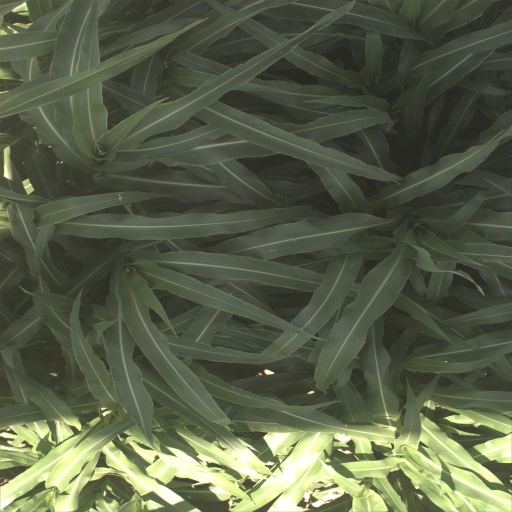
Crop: sorghum